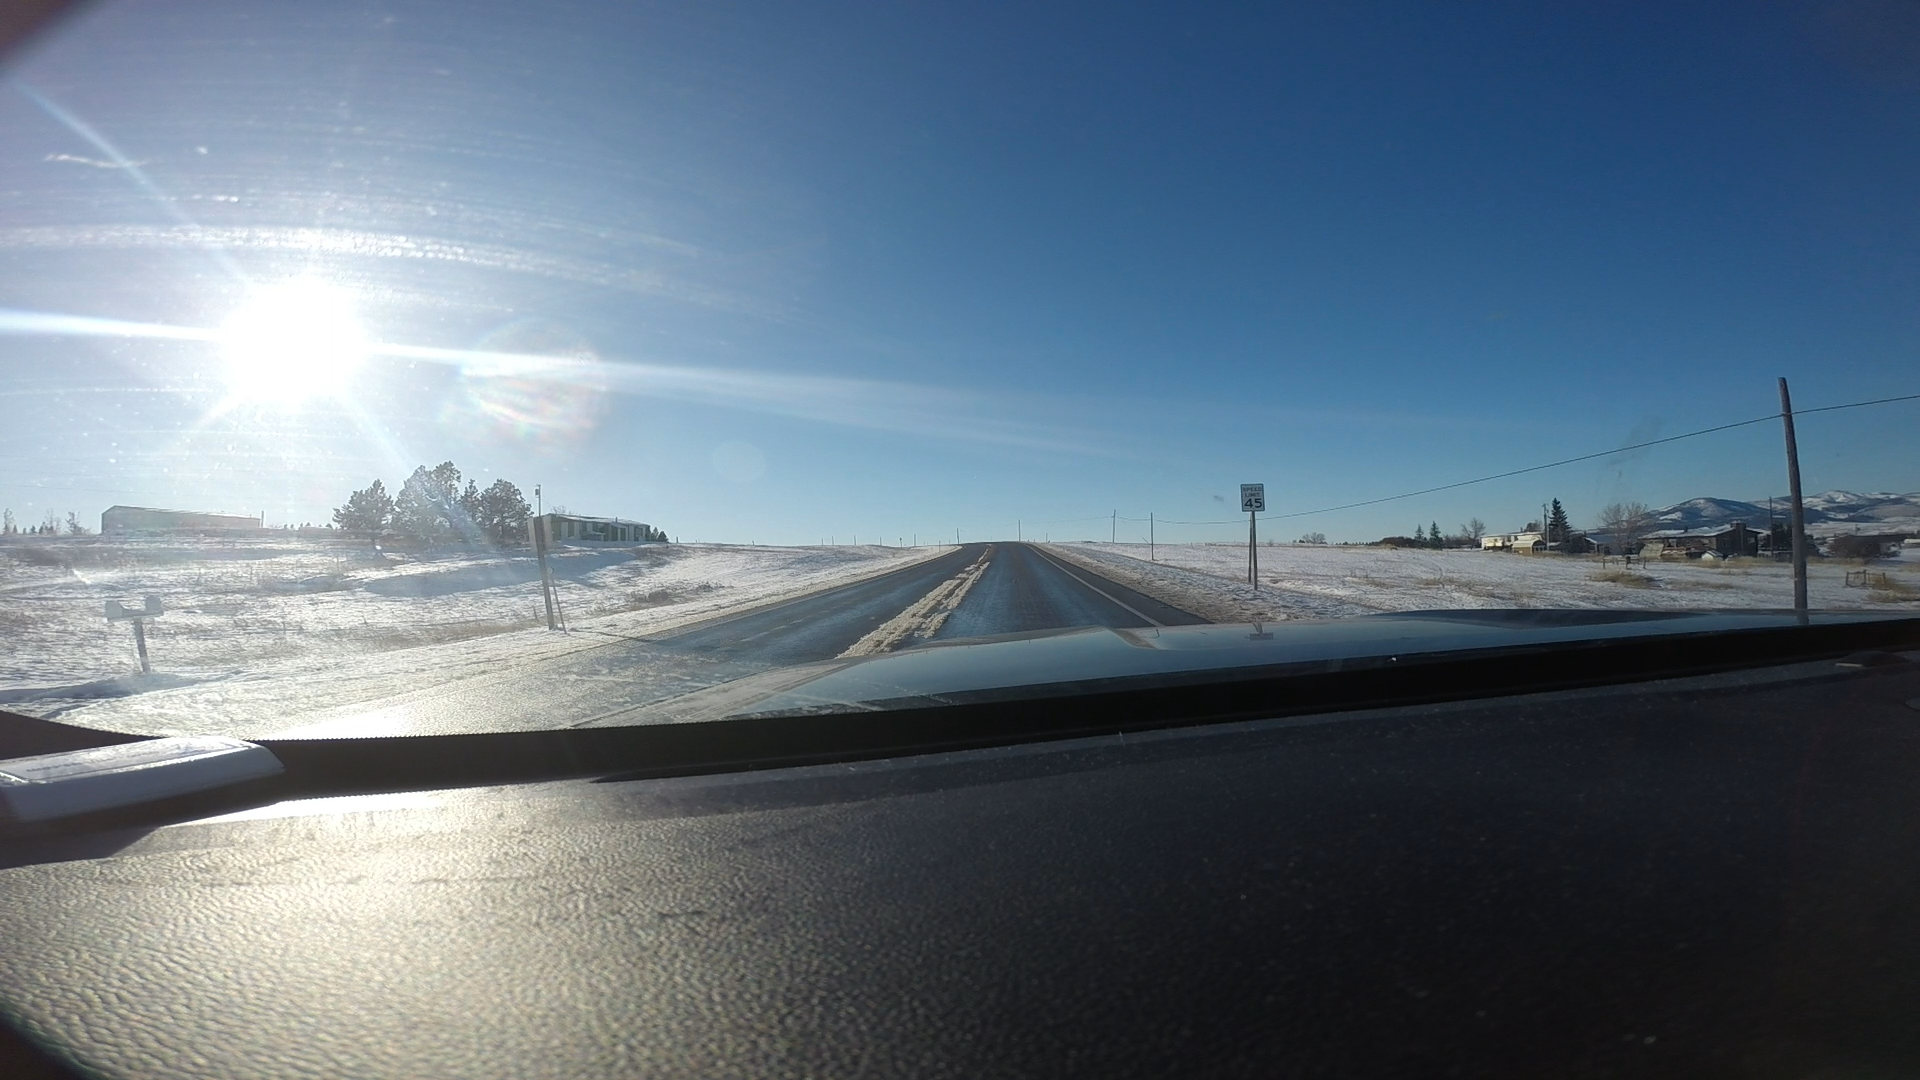
Speed limit sign label: mph45